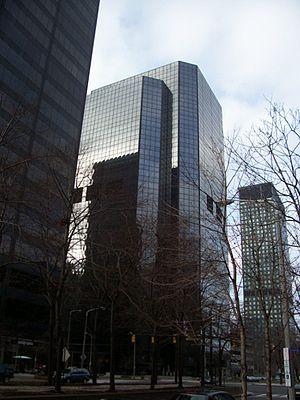
Cet article concerne une liste des gratte-ciel de Cleveland. Depuis la construction du Ohio Bell Huron Building en 1927, 16 immeubles d'au moins 100 mètres de hauteur ont été construits à Cleveland dans l'État de l'Ohio aux États-Unis.